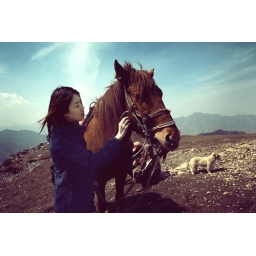
horse riding in ling mountain